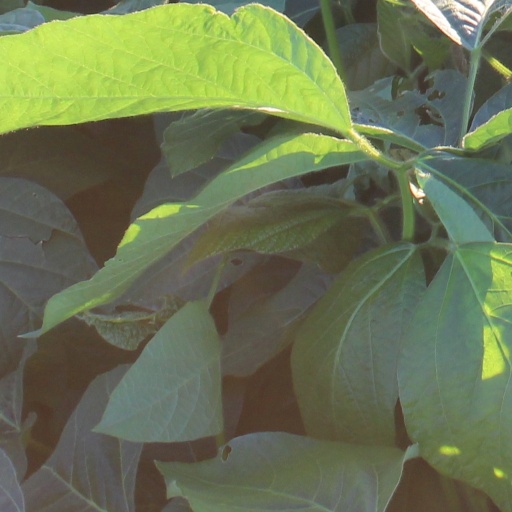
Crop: soybean